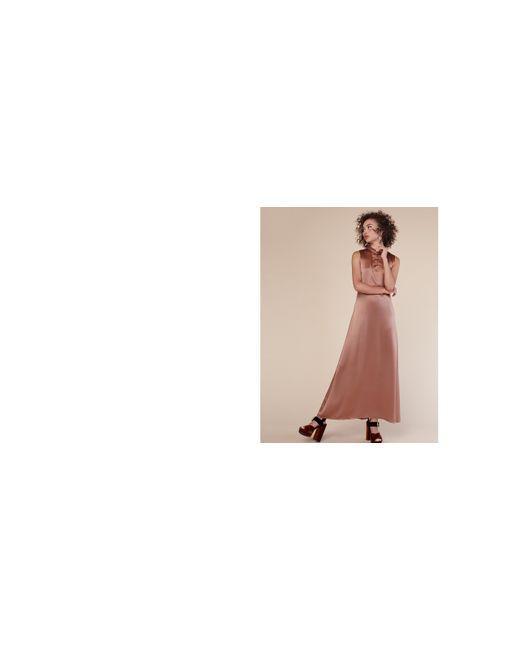
Braune Farbe gerades langes Damenkleid